Orange County (video game)

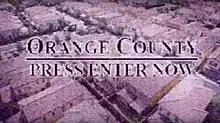
Title screen for the itch.io version

Orange County is a 2019 horror video game developed by pastasfuture, the professional name of independent developer Nicholas Brancaccio. The game is a first-person horror game in which the player avoids traffic whilst riding a skateboard. The game was developed in several months in 2019 for the "Haunted PS1 Summer Spooks" game jam, hosted by Irish independent developer Breogán Hackett. On 6 February 2020, an update to "Orange County" was released as part of the horror game compilation "Haunted PS1 Demo Disc", also published by Hackett. The game received praise for its unusual fusion of the skateboarding and horror genres.